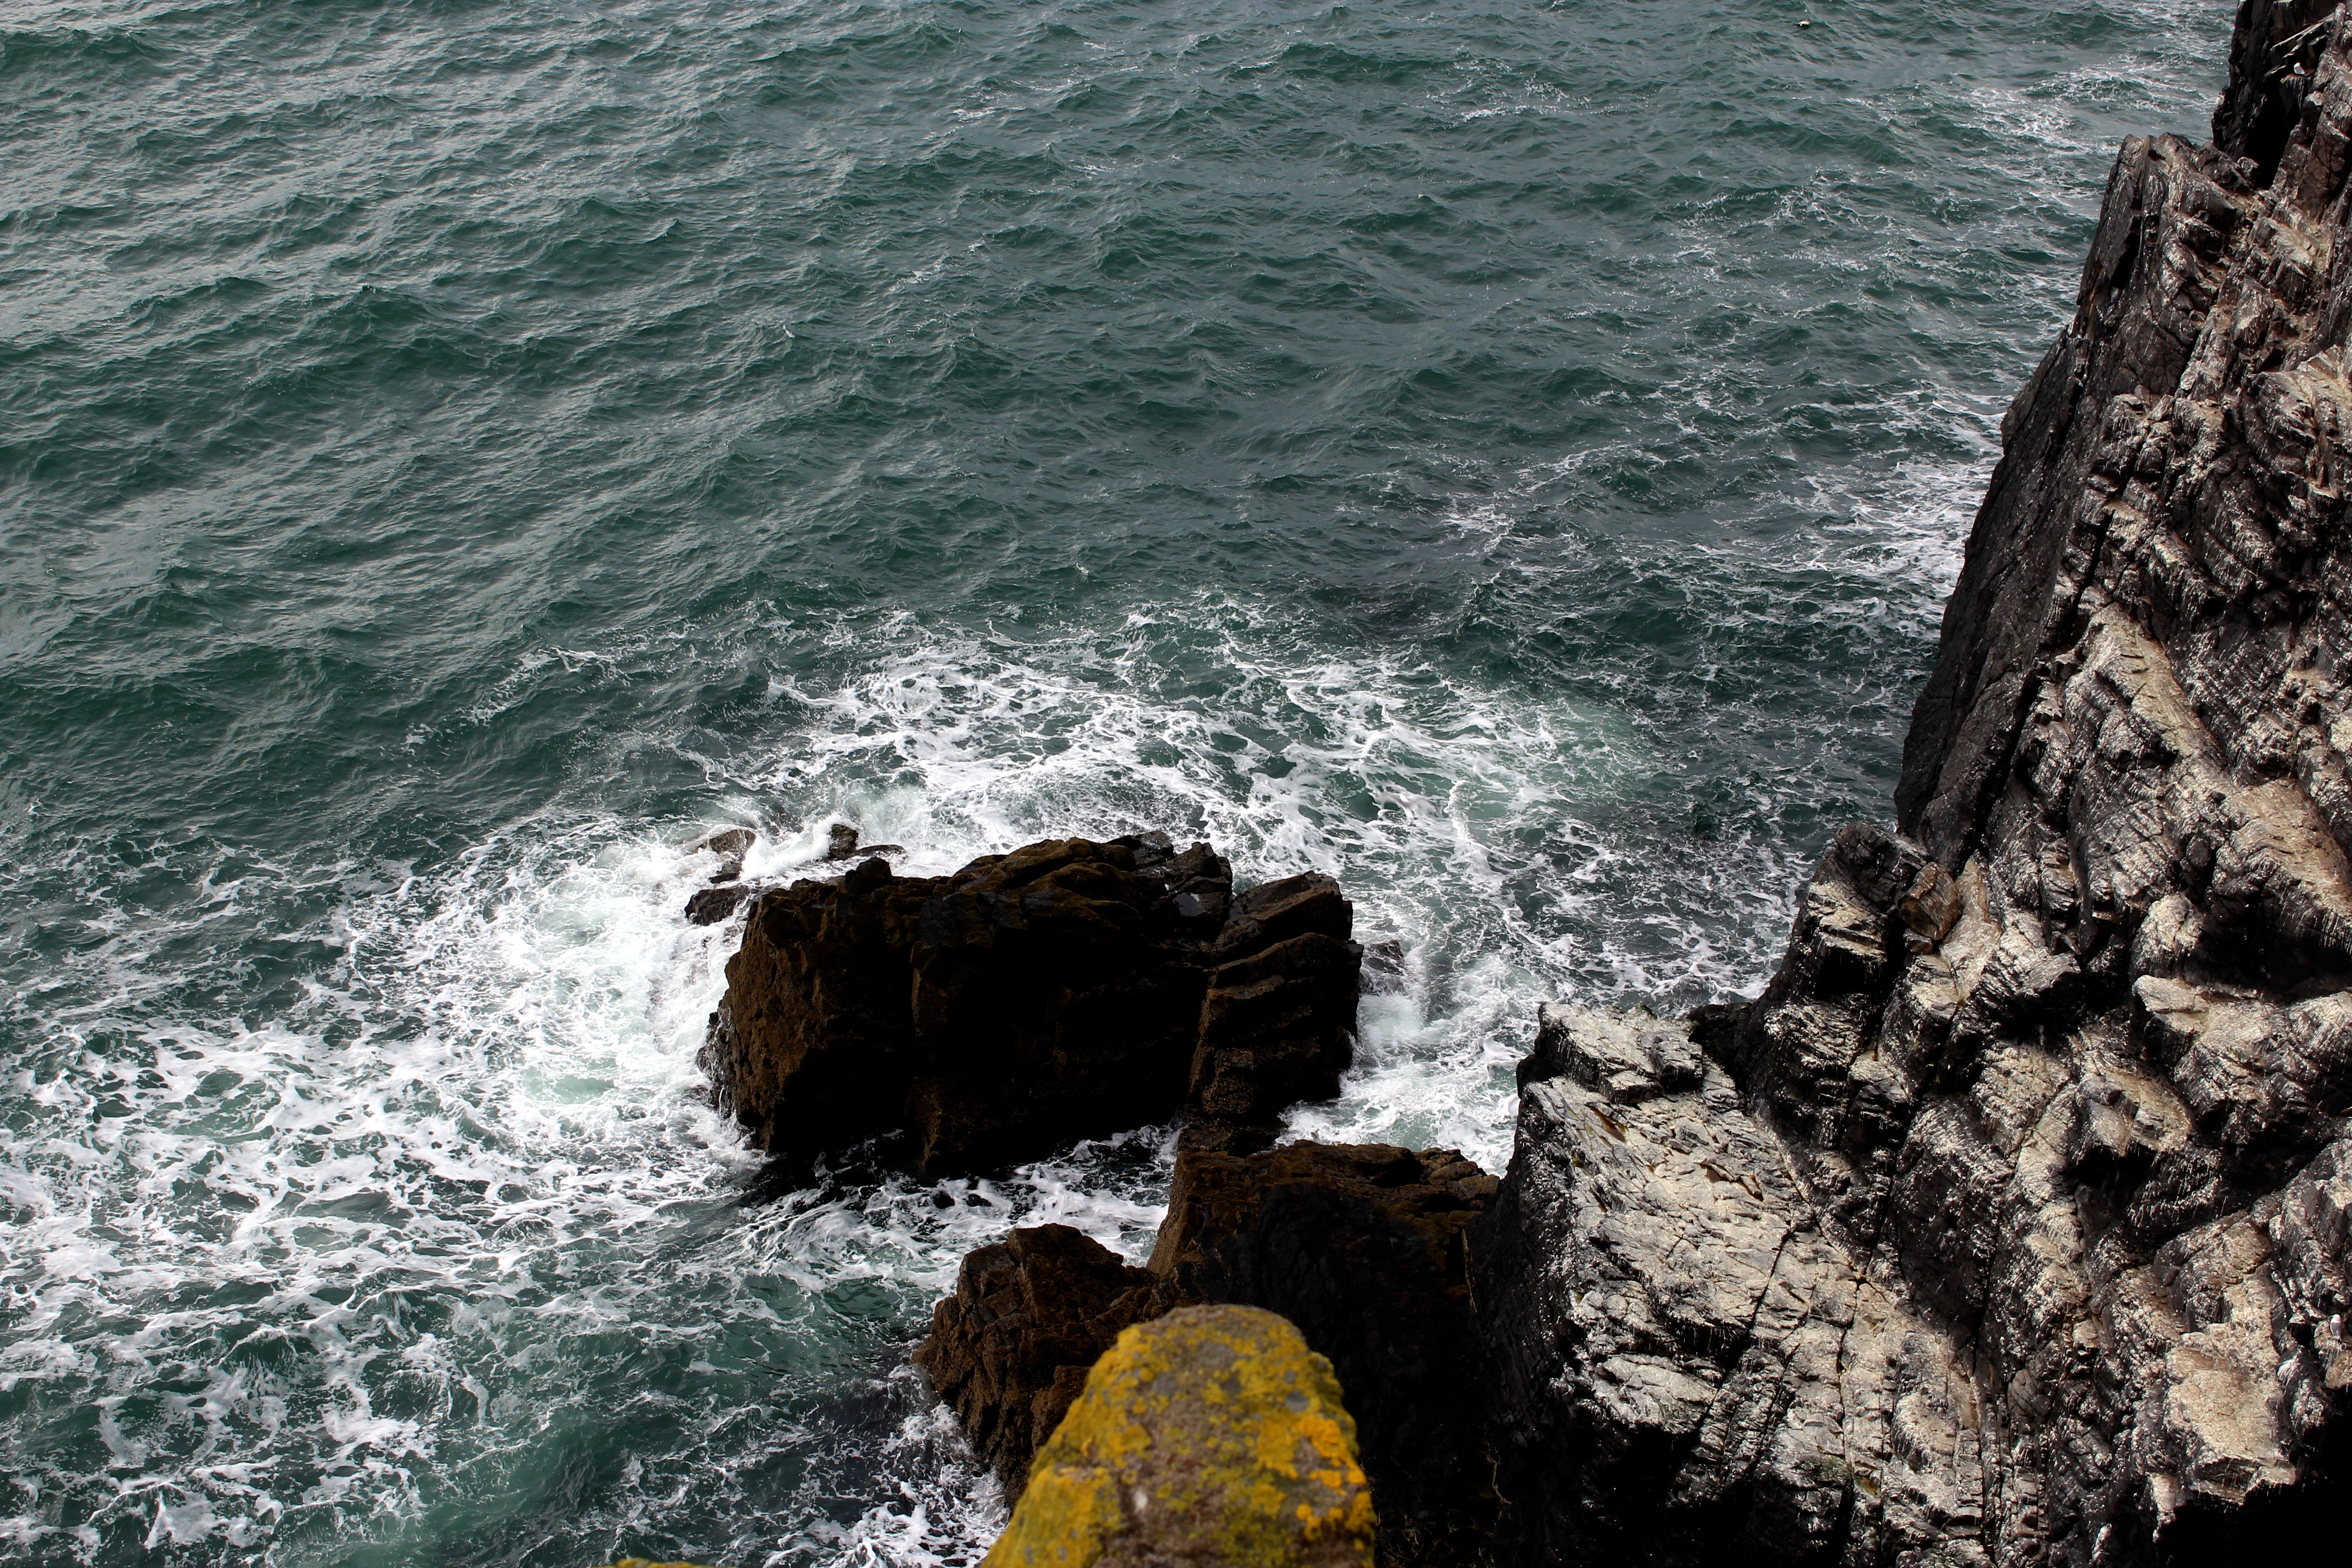
sea, water, rock, ocean, coast, wave, cliff, coastal and oceanic landforms, wind wave, shore, klippe, promontory, headland, bight, sky, formation, terrain, bay, watercourse, vacation, landscape, horizon, tourism